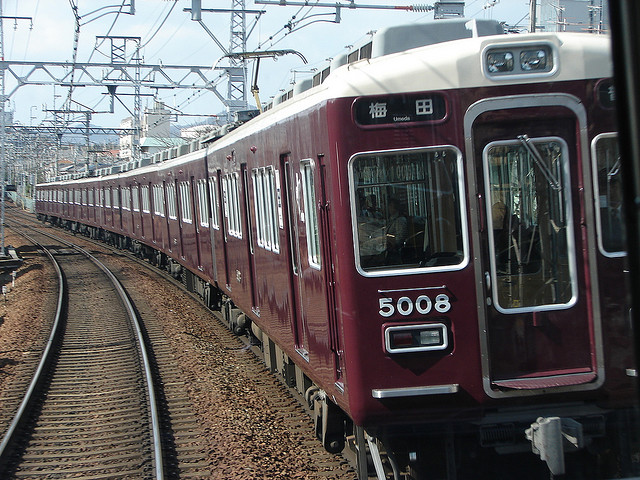
user: Given an image and a question. Answer the question in a short answer. Question: What kind of train is this? Short Answer:
assistant: commuter